Øksnes Church

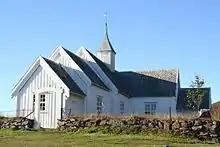
View of the church

Øksnes Church is a parish church of the Church of Norway in Øksnes Municipality in Nordland county, Norway. It is located on the southeastern tip of the island of Skogsøya. It is one of the churches for the Øksnes parish which is part of the Vesterålen prosti (deanery) in the Diocese of Sør-Hålogaland. The white, wooden church was built in a cruciform style in 1703 using plans drawn up by an unknown architect. The church seats about 450 people.